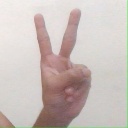
अक्षर: क